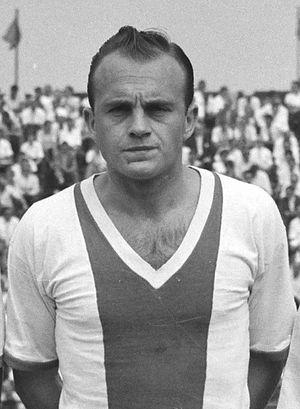
Pieter Ouderland, dit Piet Ouderland, né le 17 mars 1933 à Amsterdam et mort le 3 septembre 2017 dans la même ville, est un joueur de football et de basket-ball néerlandais. Il fait partie du Club van 100.